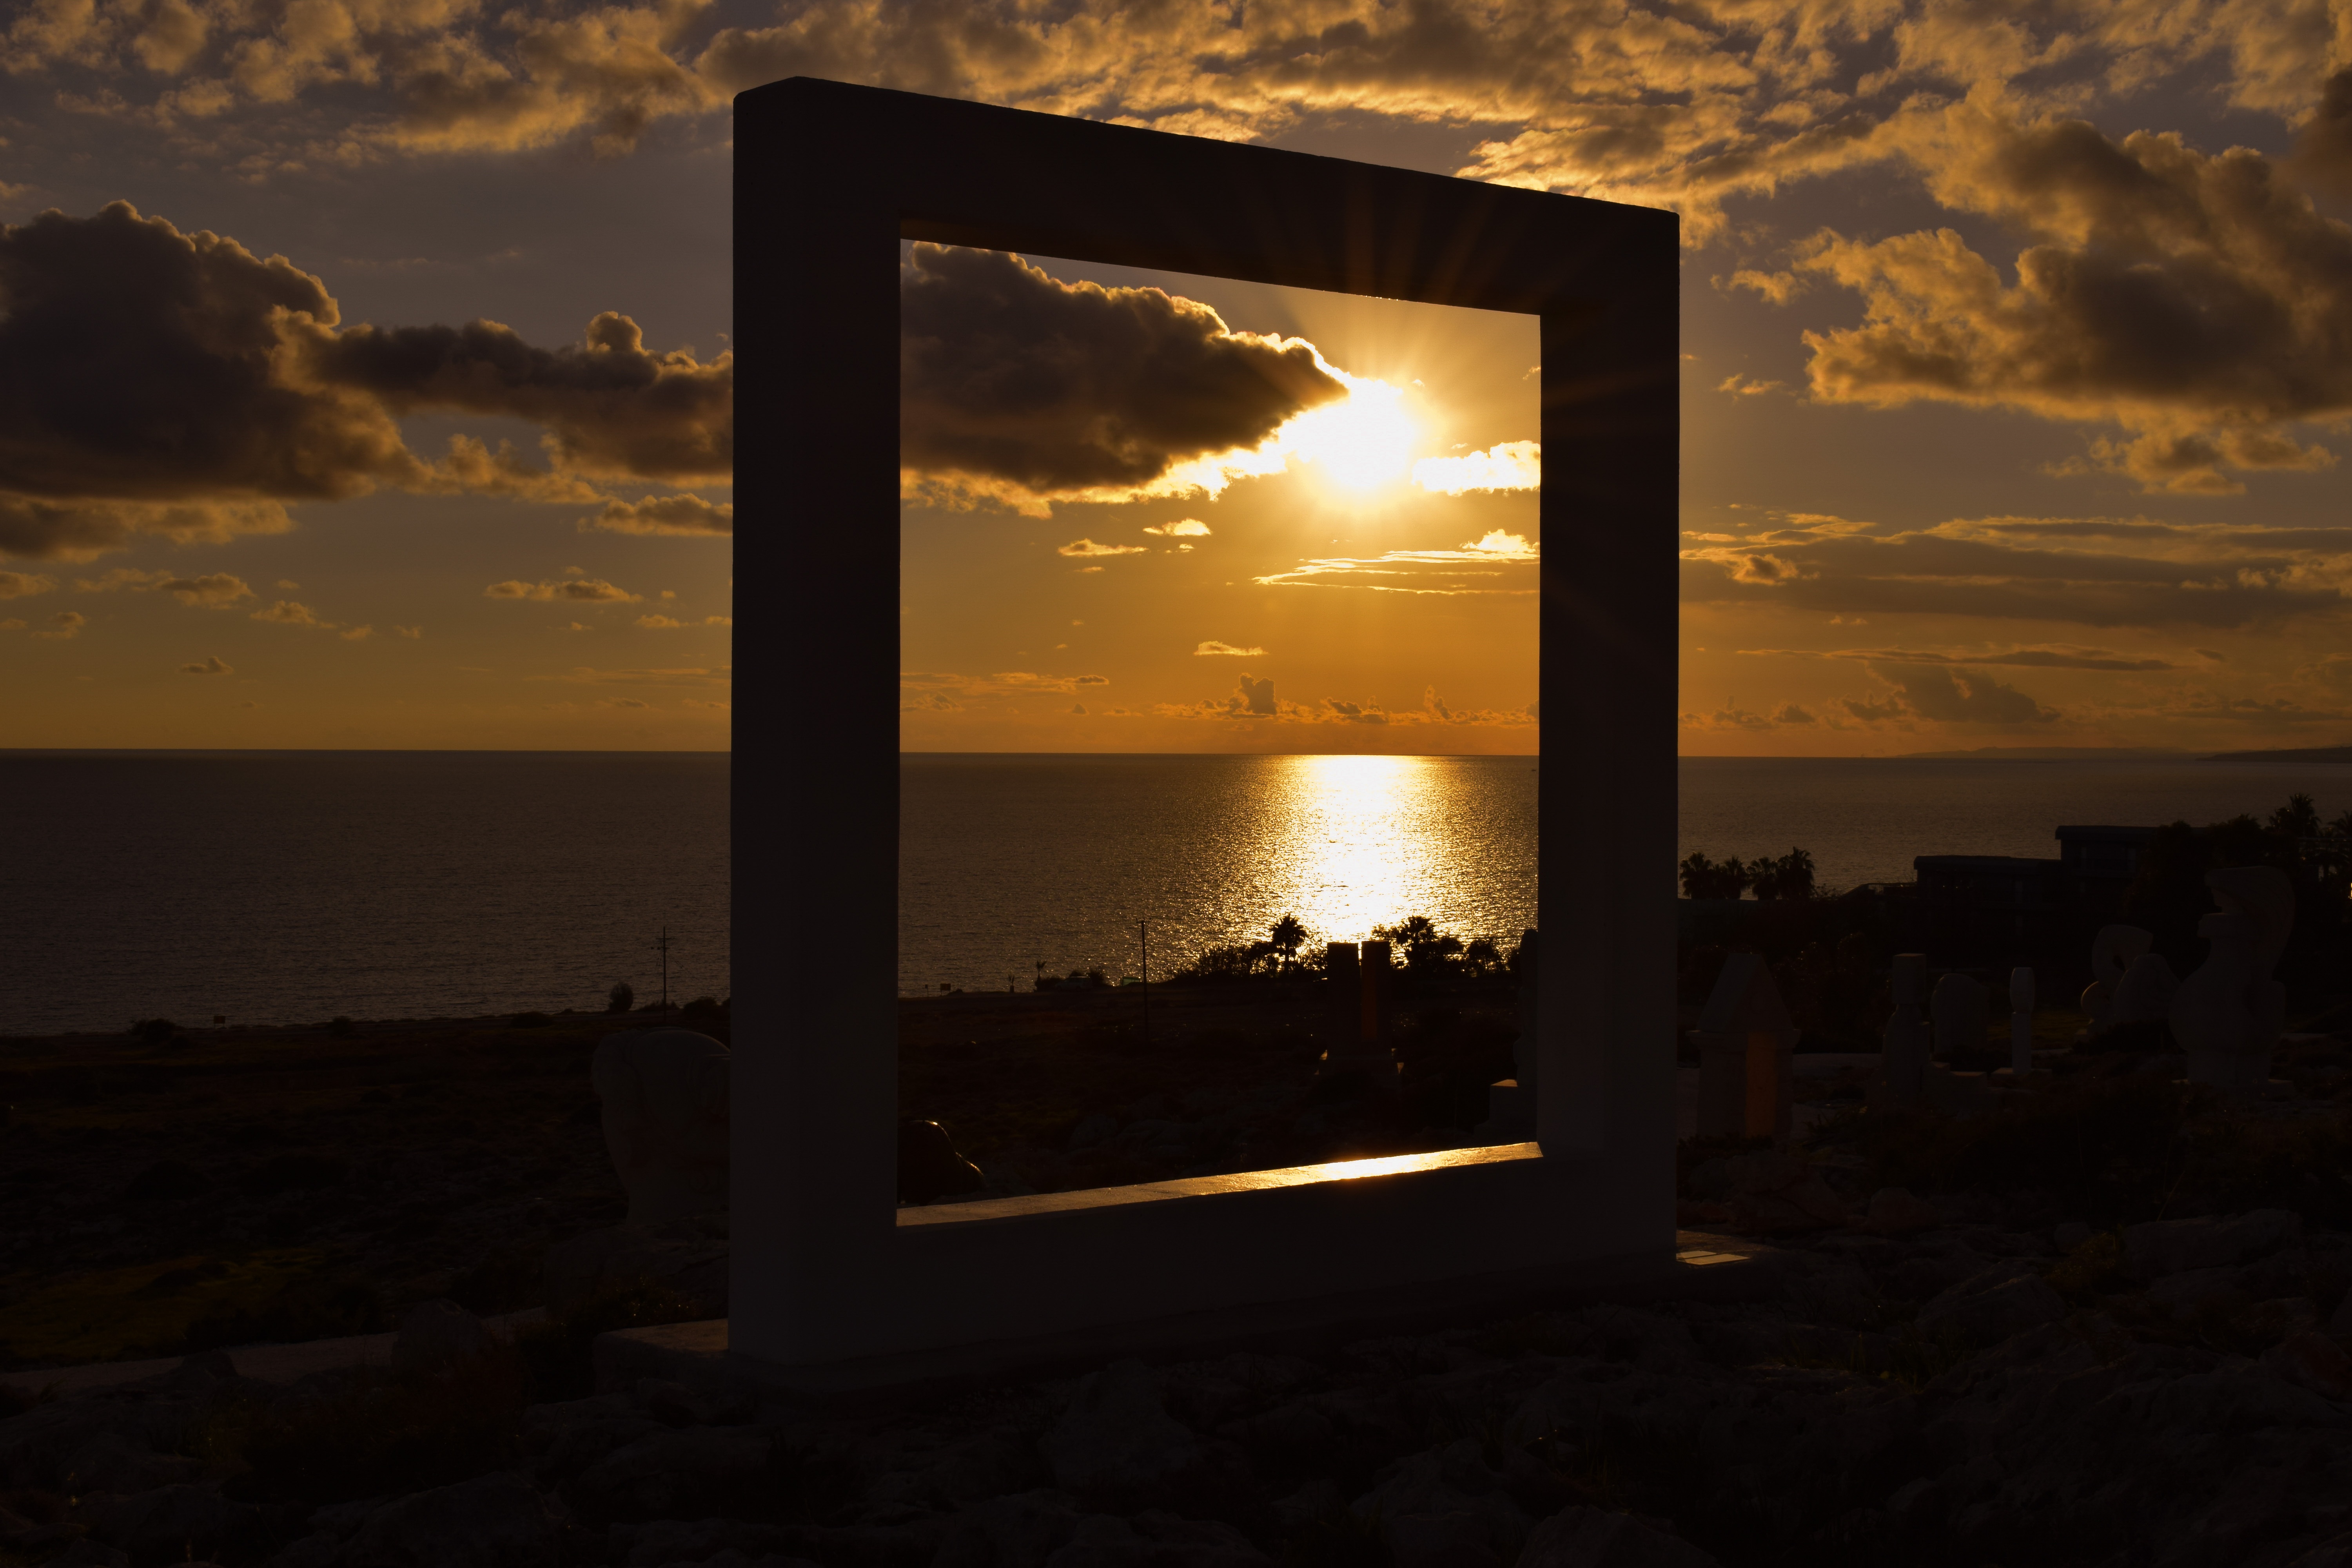
sea, water, outdoor, ocean, horizon, cloud, sky, sun, sunrise, sunset, sunlight, morning, window, dawn, dusk, evening, calm, heat, sculpture, art, clouds, cyprus, sunbeam, afterglow, ayia napa, sculpture park